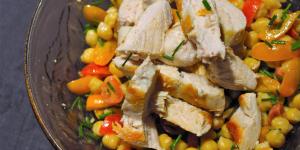
ensalada de garbanzos y pollo